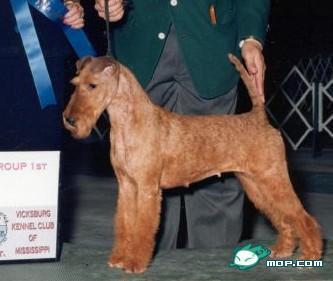
wire-haired_fox_terrier